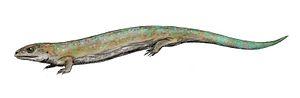
Les tétrapodomorphes forment une sous-classe de Sarcopterygii ainsi qu'un clade possédant le groupe-couronne des tétrapodes.
Westlothiana est un des plus anciens genres connus de reptiles. Sa position taxonomique a été très discutée. En 2015, une synthèse sur les tétrapodomorphes de Clack et Milner le place parmi les tétrapodes primitifs.
Les Tétrapodes sont une super-classe d'animaux vertébrés gnathostomes dont le squelette comporte habituellement deux paires de membres et dont la respiration est normalement pulmonaire.